Yu Chang

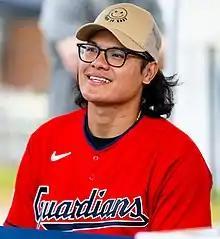
Chang with the Cleveland Guardians in 2022

Yu-Cheng Chang (born August 18, 1995) is a Taiwanese professional baseball infielder for the Fubon Guardians of the Chinese Professional Baseball League (CPBL). He has previously played in Major League Baseball (MLB) for the Cleveland Indians / Guardians, Pittsburgh Pirates, Tampa Bay Rays, and Boston Red Sox. Chang made his MLB debut in 2019. He represented the Chinese Taipei national baseball team (Taiwan) in the 2023 World Baseball Classic.